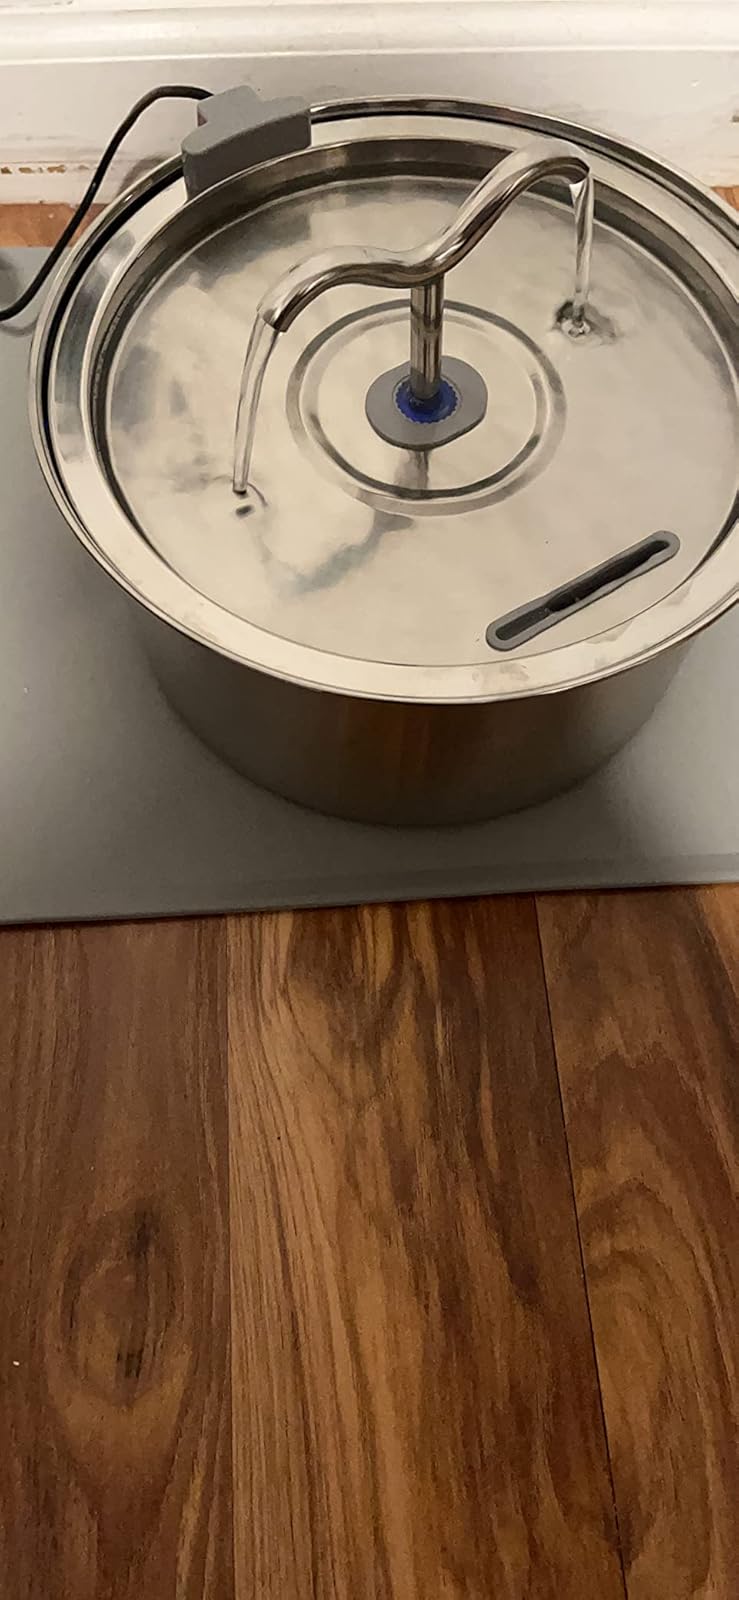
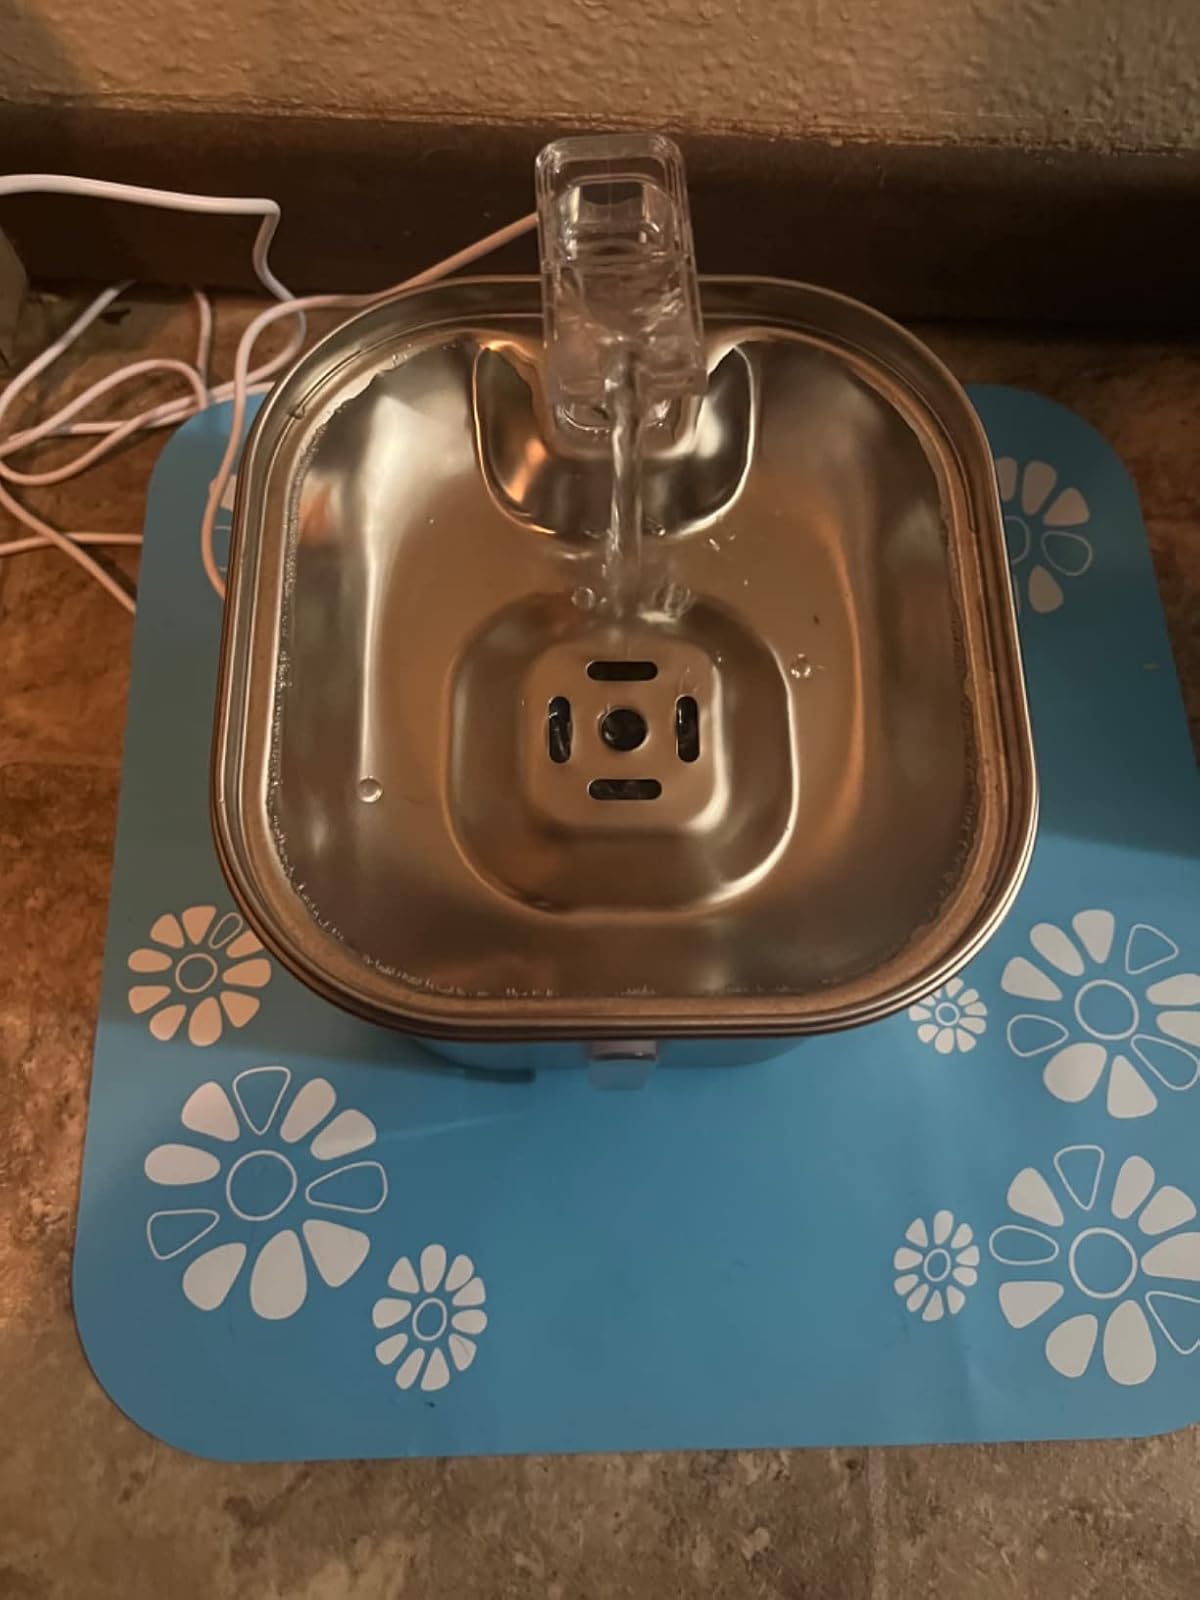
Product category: items_bowl
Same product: no